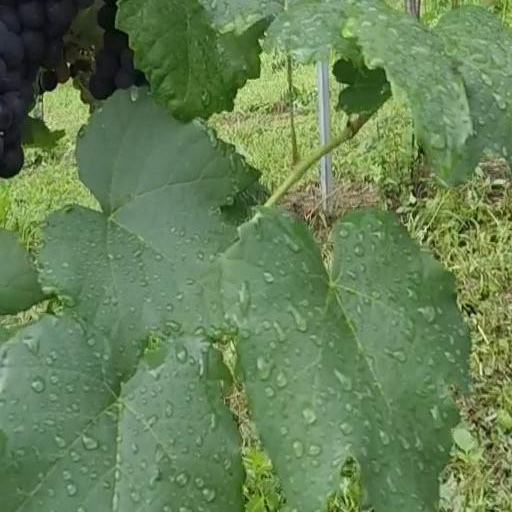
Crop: grape